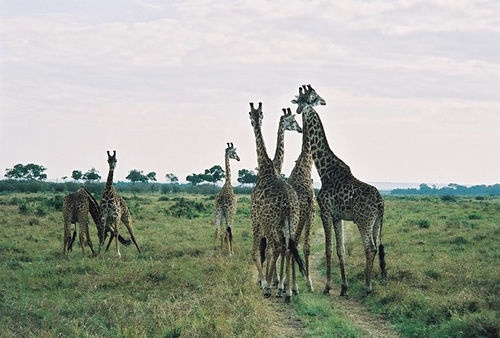
A group of giraffes walking together in the jungle.
A herd of giraffes are standing in a field.
some giraffes some grass plants bushes and trees
a group of giraffes walk along a path in the safari
A herd of giraffe in a field of grass.